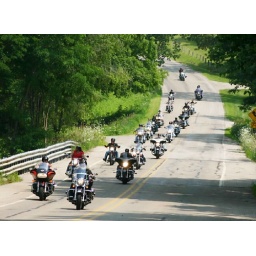
Me in the bright red shirt